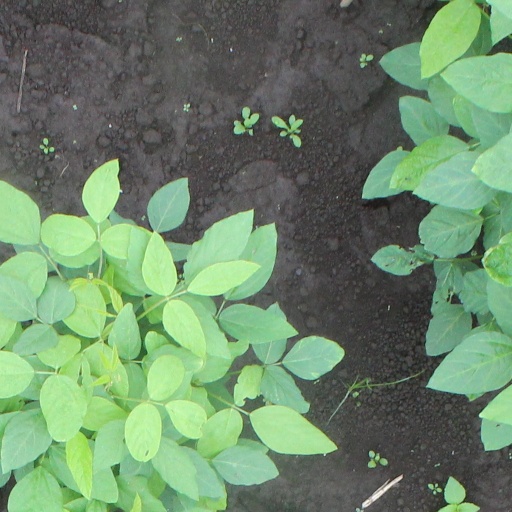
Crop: soybean